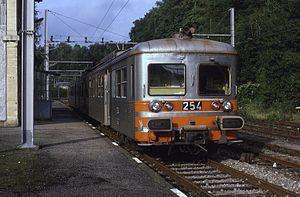
Les 250 sont un modèle d'automotrices bicaisses, surnommées Moulinex, dérivées des Z 6100 de la SNCF et exploitées par les CFL entre 1975 et 2005. En 2006, les CFL revendirent toutes des rames série 250 et 260 encore en état de fonctionner en Roumanie.